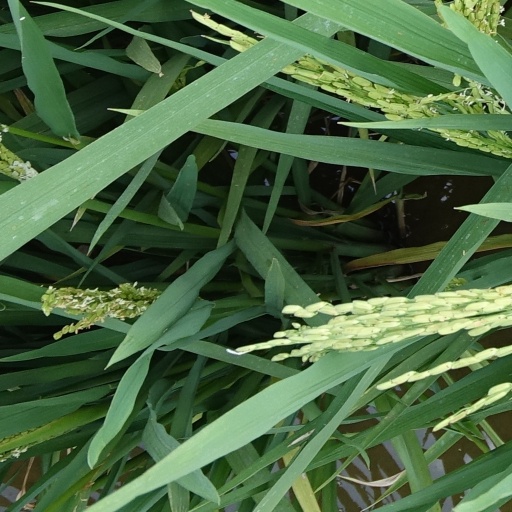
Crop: rice